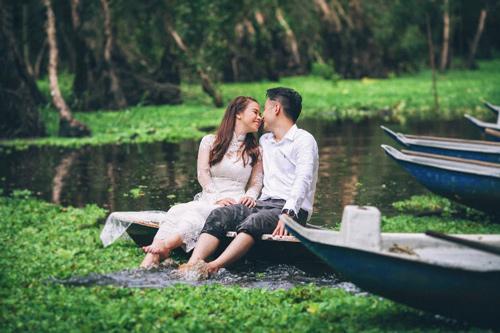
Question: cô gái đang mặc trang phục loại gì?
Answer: cô gái đang mặc áo dài